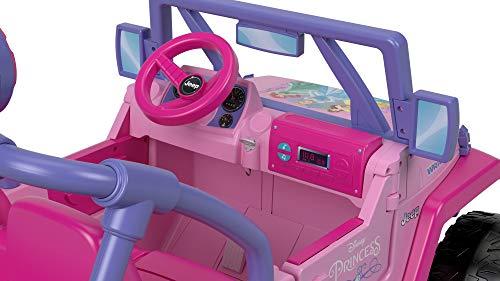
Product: Power Wheels Disney Princess Jeep Wrangler
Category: Toys & Games | Tricycles, Scooters & Wagons | Ride-On Toys & Accessories
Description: Adorable Disney Princess colors and graphics.
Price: $240.99
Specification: ProductDimensions:5x5x5inches|ItemWeight:1pounds|ShippingWeight:63pounds(Viewshippingratesandpolicies)|ASIN:B079JKPX4P|Californiaresidents:ClickhereforProposition65warning|Itemmodelnumber:FLC45|Manufacturerrecommendedage:36months-7years